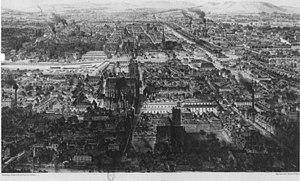
Vue générale de la ville de Troyes durant les environs de 1852.
Troyes est une commune française, située dans le département de l'Aube en région Grand Est. La commune est divisée en cinq cantons dont elle est le chef-lieu.